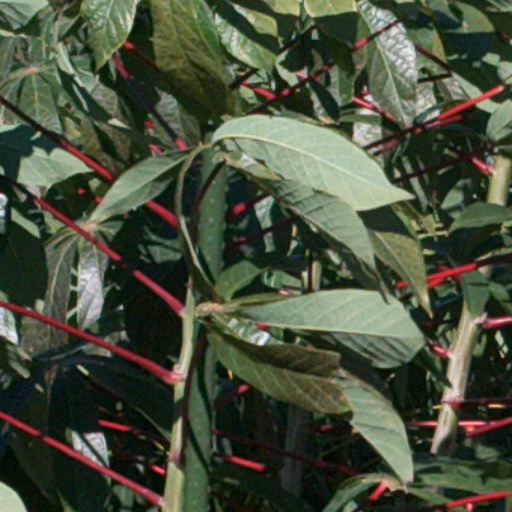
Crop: cassava